Bret Weinstein

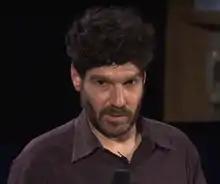
Weinstein holding a TEDx talk at Evergreen State College in 2012

Until 2017, Weinstein was a professor of biology at Evergreen State College in Washington State. In 2002, he coauthored an article on "The Reserve-Capacity Hypothesis", which proposed that the telomeric differences between humans and laboratory mice have led scientists to underestimate the risks that new drugs pose to humans in the form of heart disease, liver dysfunction, and related organ failure.